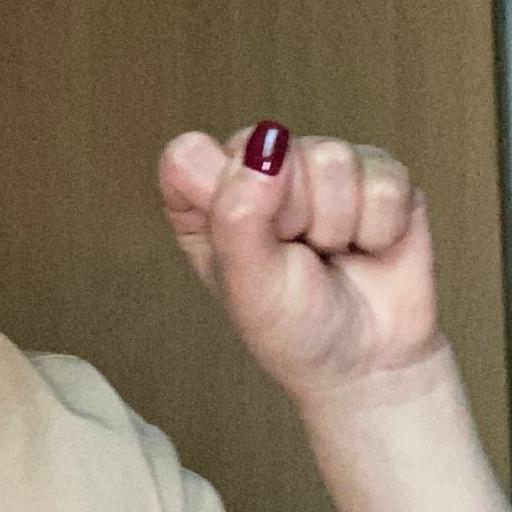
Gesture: fist